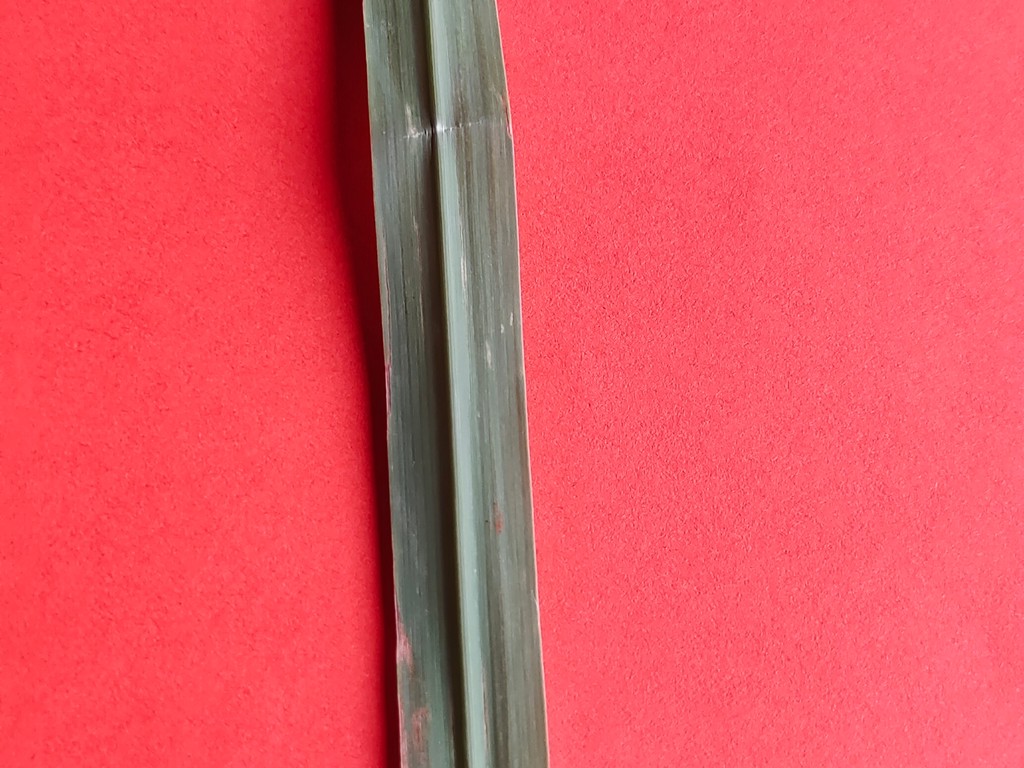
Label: Unhealthy